Young Dutch Sam

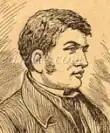
Jack Cooper who attended brother Tom

Young Dutch Sam fought Harry Jones (The 'Sailor Boy') on Tuesday 18 October 1825. The fight took place at Shere Mere on the borders of Bedfordshire. Jones appeared more muscular and likely stronger, though Sam was noticeably the taller of the two competitors. The match was fought in the rain, and the well known bare-knuckle boxer Dick Curtis was Young Dutch Sam's second. In the tenth round Jones caught Sam around the neck and threw him to the ground. This tactic, known as fibbing, would be illegal using today's Marquess of Queensberry rules. The last blow in the 18th round was a right to the jaw, which ended the match in 53 minutes, as Jones did not wish to continue when his seconds attempted to lift him. The reporter for London's "Morning Chronicle" wrote that Jones showed less aggression in the final rounds, where Young Dutch Sam took the lead in the fighting. Tellingly, Jones was frequently down which ended rounds thirteen through fifteen. The purse was set for £25 a side, a considerable sum for an early career match.